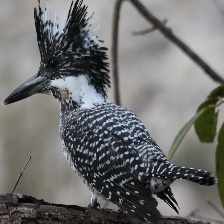
Species: CRESTED KINGFISHER
Scientific name: MEGACERYLE LUGUBRIS